Cameron McGlenn

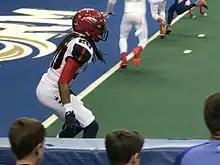
McGlenn in 2017

Cameron McGlenn (February 16, 1988 – May 6, 2020) was an American arena football defensive back. He played college football for Elon.